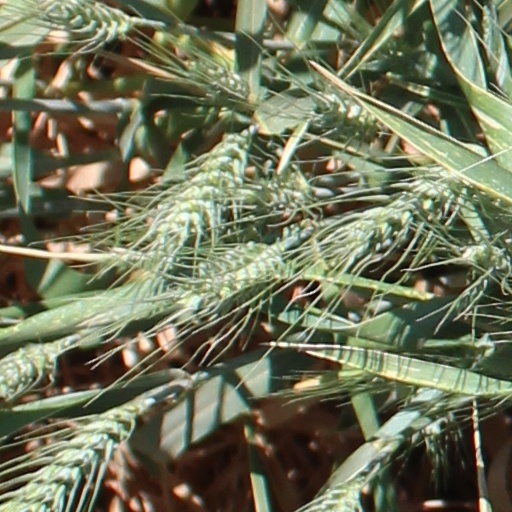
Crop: wheat